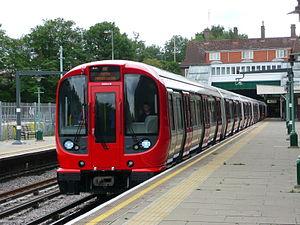
Le S Stock est une rame du Métro de Londres fabriquée par Bombardier Transport et livrée entre 2010 et 2013.